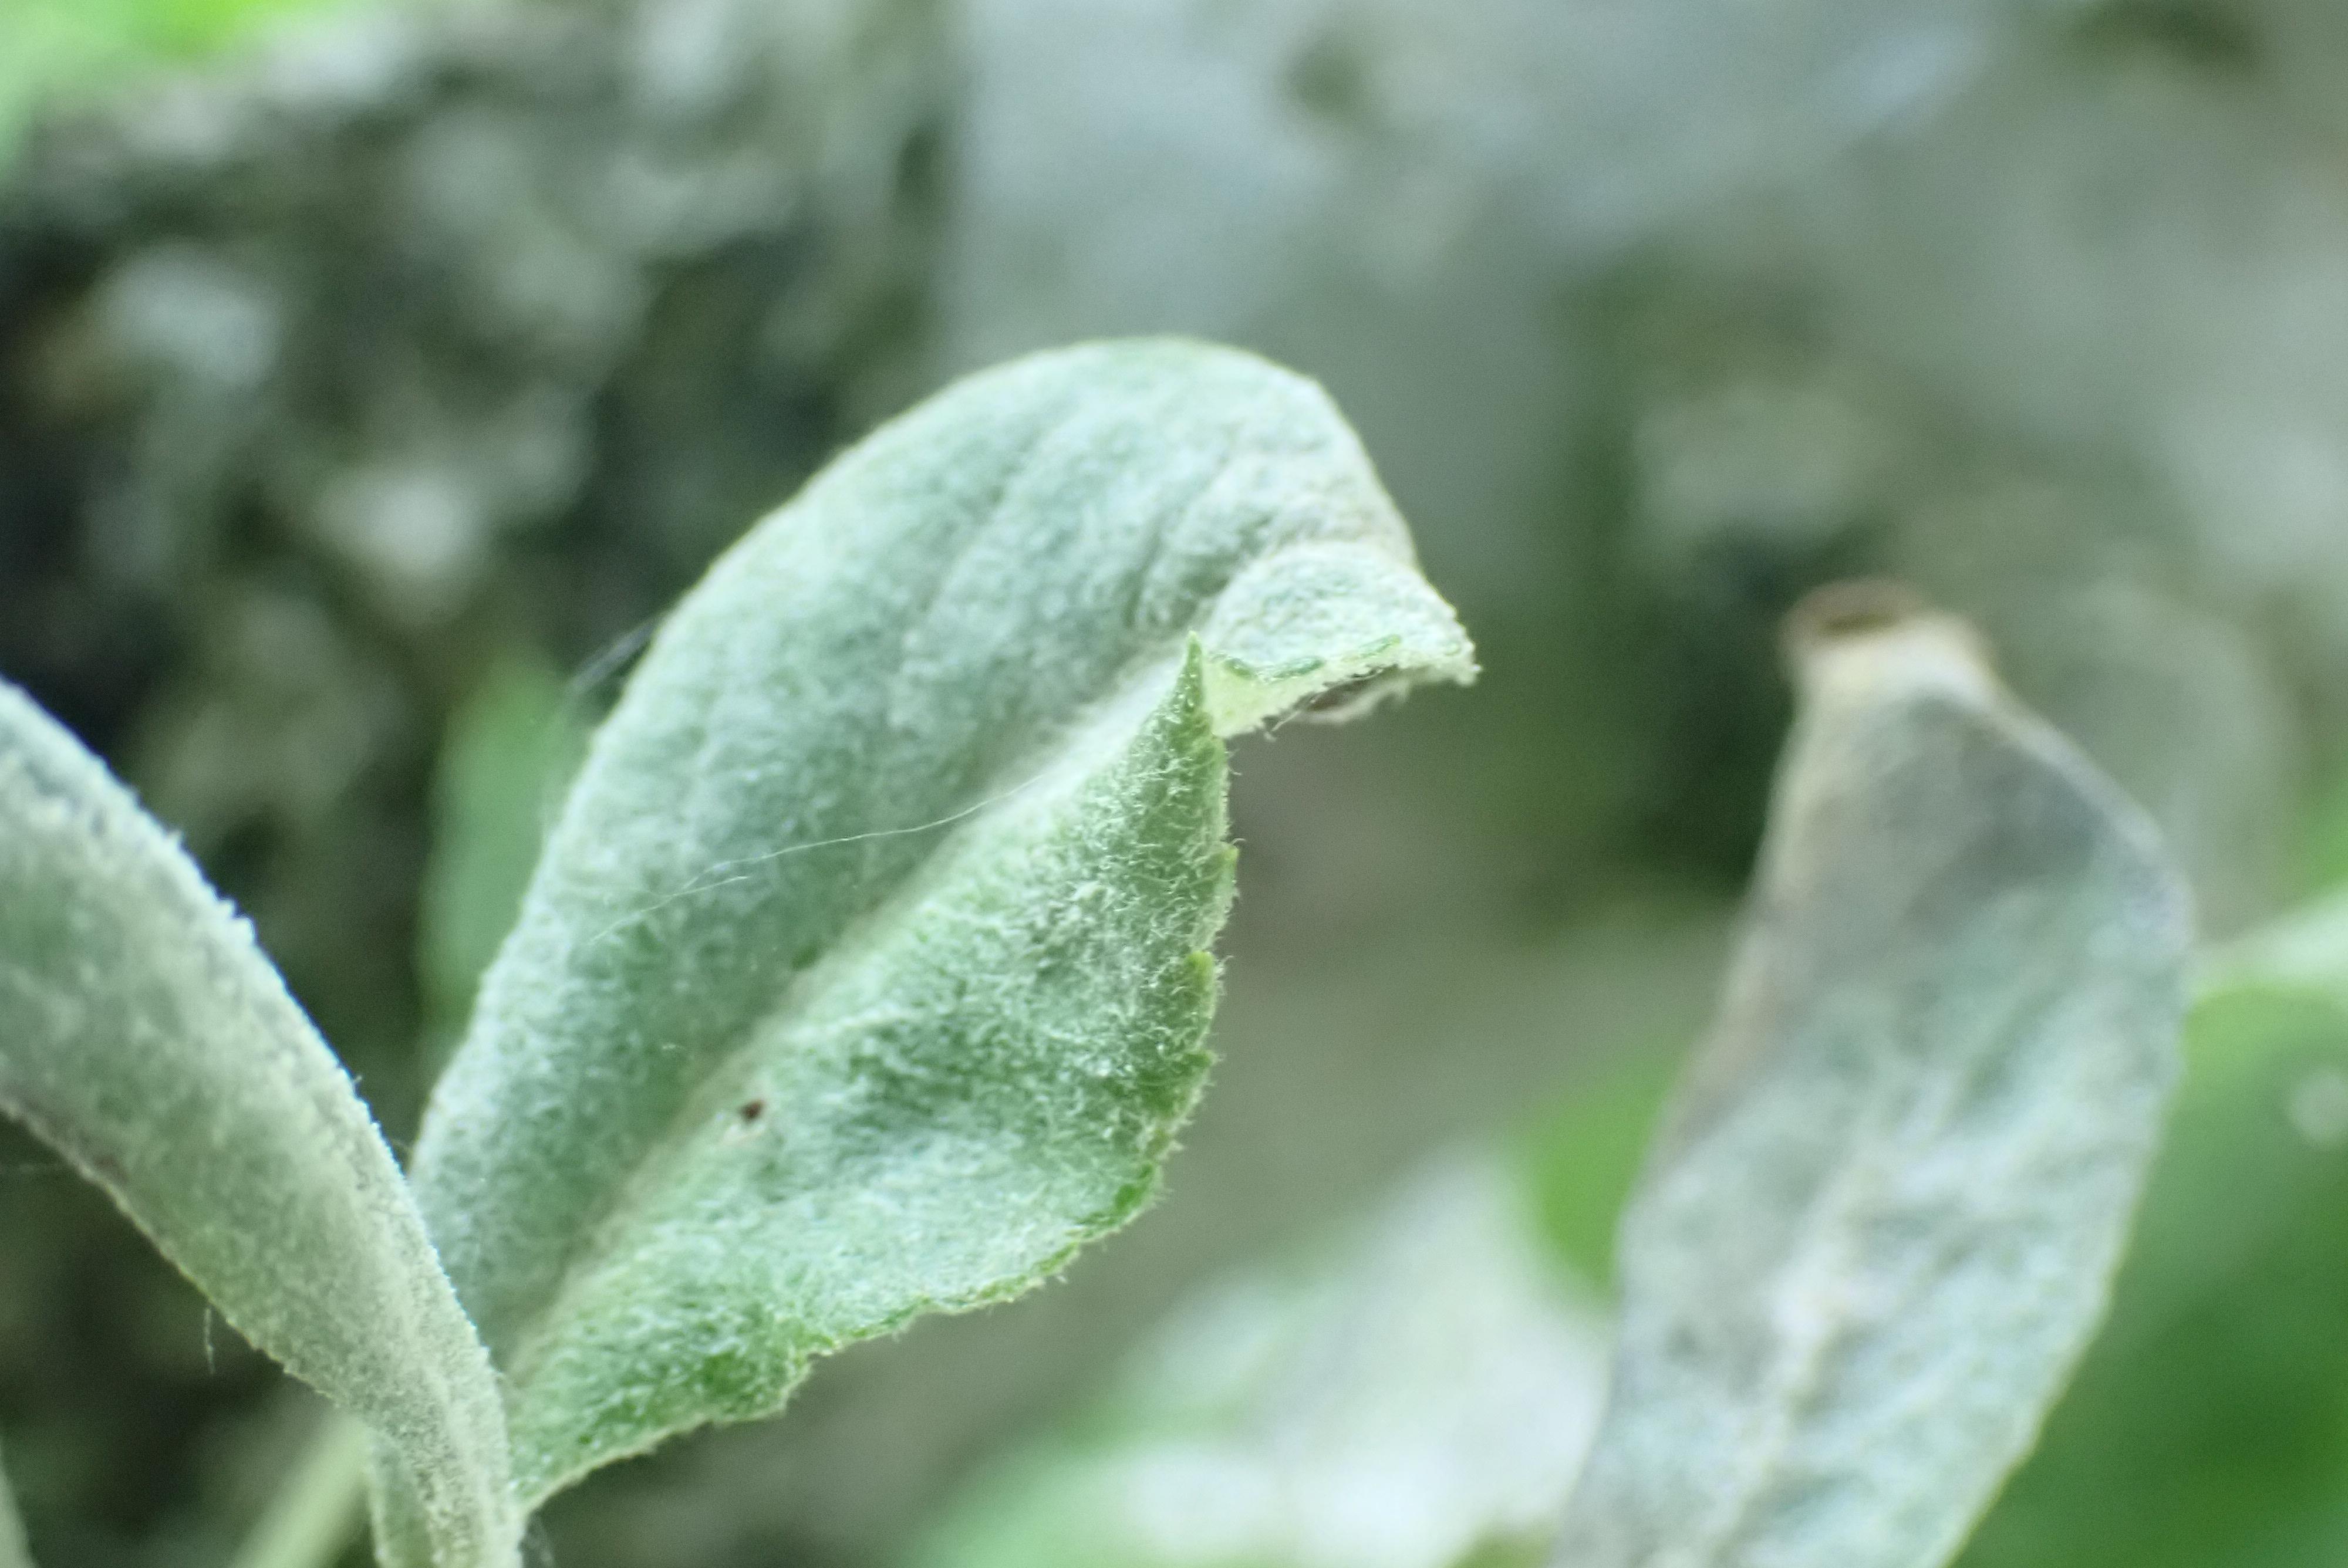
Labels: powdery_mildew